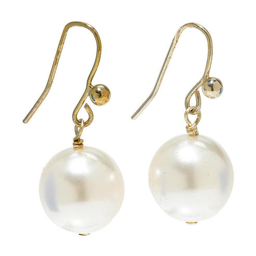
a pair of earrings from romantic comedy film